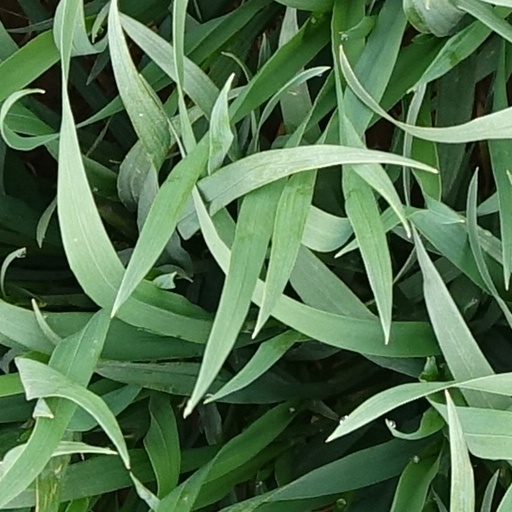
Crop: wheat